Beaver

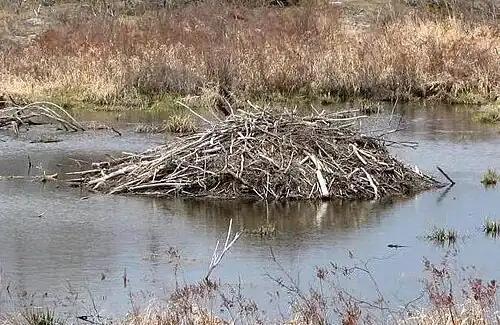
Open-water beaver lodge in Canada.

Beavers need trees and shrubs to use as building material for dams, which restrict flowing water to create a pond for them to live in, and for lodges, which act as shelters and refuges from predators and the elements. Without such material, beavers dig burrows into a bank to live. Dam construction begins in late summer or early fall, and they repair them whenever needed. Beavers can cut down trees up to wide in less than 50 minutes. Thicker trees, at wide or more, may not fall for hours. When chewing down a tree, beavers switch between biting with the left and right side of the mouth. Tree branches are then cut and carried to their destination with the powerful jaw and neck muscles. Other building materials, like mud and rocks, are held by the forelimbs and tucked between the chin and chest.